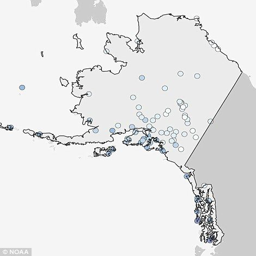
person is coming maps reveal the first days of snow